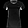
Label: T - shirt / top